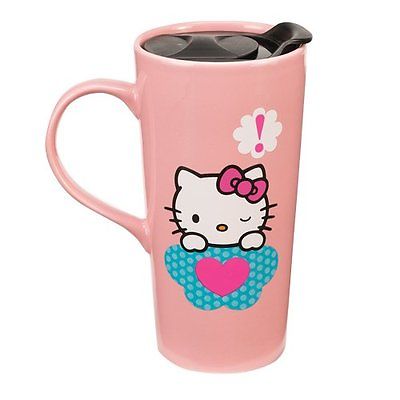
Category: mug